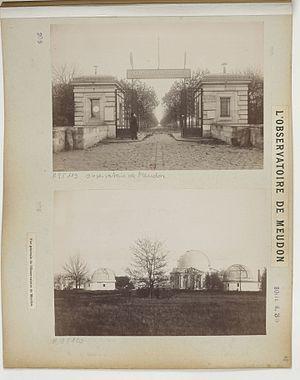
L'Observatoire de Paris est un observatoire astronomique implanté sur trois sites : Paris, Meudon et Nançay.